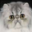
Label: cat